Answer in natural language. Is dark brown wooden bed with white blanket to the left of abstract painting in a black frame? Choose between the following options: no or yes
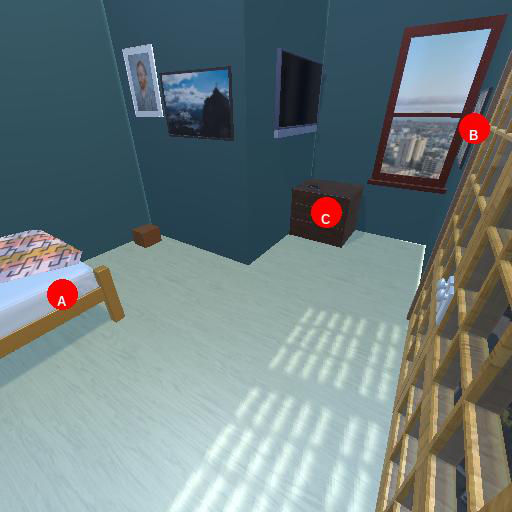
<answer>yes</answer>